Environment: lab
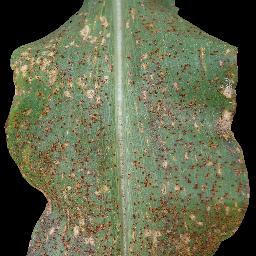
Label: common_rust